Mary E. Schick

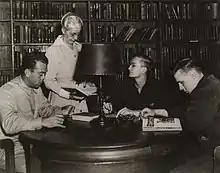
Schick in the Walter Reed Library in 1951

Mary Elizabeth Schick (July 28, 1885 – June 25, 1951) was an American librarian who served as the director and first professional librarian at the Walter Reed Library at the Walter Reed Army Medical Center (WRAMC), where she worked from 1920 to 1951. She compiled the history of the first 40 years of WRAMC. She previously worked at the U.S. Soldier's Home, National Defense Council, and the U.S. Bureau of Efficiency.